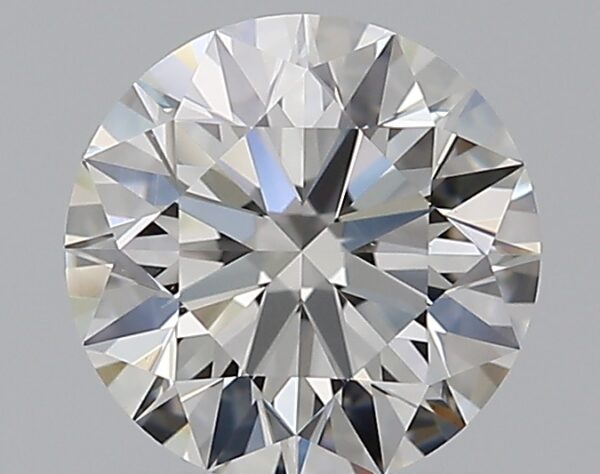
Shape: round
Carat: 0.9
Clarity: VS1
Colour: G
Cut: EX
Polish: EX
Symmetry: EX
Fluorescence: N
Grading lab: GIA
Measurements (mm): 6.16 x 6.17 x 3.84